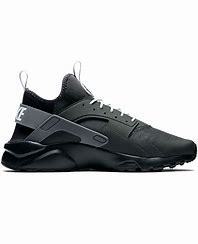
Brand: Nike
Model: Air Huarache Run Ultra